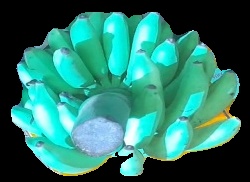
Variety: elakki-bale
Grade: grade2